USS Henry W. Tucker

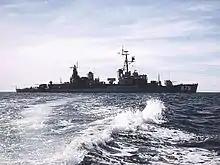
USS "Henry W. Tucker" at anchor at An Thoi, Vietnam.

"Henry W. Tucker" provided gunfire support for ground operations dozens of times; and during a 40-day period in August and September fired over 5,000 rounds from her 12.7 cm guns, destroying or damaging numerous enemy positions. In addition to Market Time patrols, she screened hardhitting attack carriers in the South China Sea and the Gulf of Tonkin and served as a search and rescue control ship to recover downed pilots at sea. This vital duty sent her close to enemy-controlled shores; however, joined by daring CSAR helicopters which refueled and replenished from the destroyer while in flight, she provided maximum protection for planes returning from strikes over North Vietnam. She refueled more than 80 helicopters while on SAR assignments. Known as "Tuck's Tavern" to the helicopter pilots, she became the first destroyer on 6 November to refuel an in-flight helicopter at night. Coordinated training with these versatile aircraft paid off 26 June 1966 when two pilots from and were rescued from the sea less than from the North Vietnamese coast and carried to "Henry W. Tucker".